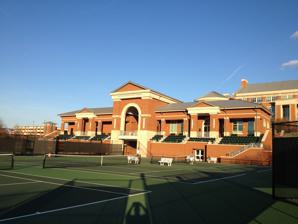
Building: Halton-Wagner Tennis Complex
Country: United States of America
Year built: 2011
Tennis facility at University of North Carolina at Charlotte Halton-Wagner Tennis Complex Location University of North Carolina at Charlotte Coordinates 35°18′26.4″N 80°44′14.5″W / 35.307333°N 80.737361°W / 35.307333; -80.737361 Owner UNC Charlotte Capacity 250 (seated) Surface Post Tension Concrete Construction Opened January 21, 2011 (courts) Construction cost $5.2 million ($7.04 million in 2023 dollars ) Architect ADW Architects General contractor JE Dunn/Chancy & Theys Tenants Charlotte 49ers ( NCAA ) (2011-present) The Halton-Wagner Tennis Complex is a facility located on the campus of the University of North Carolina at Charlotte . Rebuilt in 2011, the facility is home to the 49ers men's and women's tennis teams. Courts The current 12 courts were constructed to replace 15 previous courts located in the same place at the corner of Phillips Rd. and Cameron Blvd. The court is laid over a post-tension concrete slab which provides a medium-fast ball speed on impact. Buildings The courts are served by a small building with men's and women's locker rooms. A new two-story support facility is between the courts and Cameron Blvd. The new tennis building includes new offices for the men's and women's tennis coaches, new men's and women's locker rooms, a racquet stringing room, and training room with ice and warm baths and taping area. The new building opened in the Spring of 2012. Photos View of building construction Side view of construction Court view of construction Statues Two Richard Hallier athletic statues grace the facility's front entrance. They depict a male and a female tennis player in action. Like the twelve other Hallier sports statues on campus, they were donations by Charlotte businessman Irwin "Ike" Belk . References